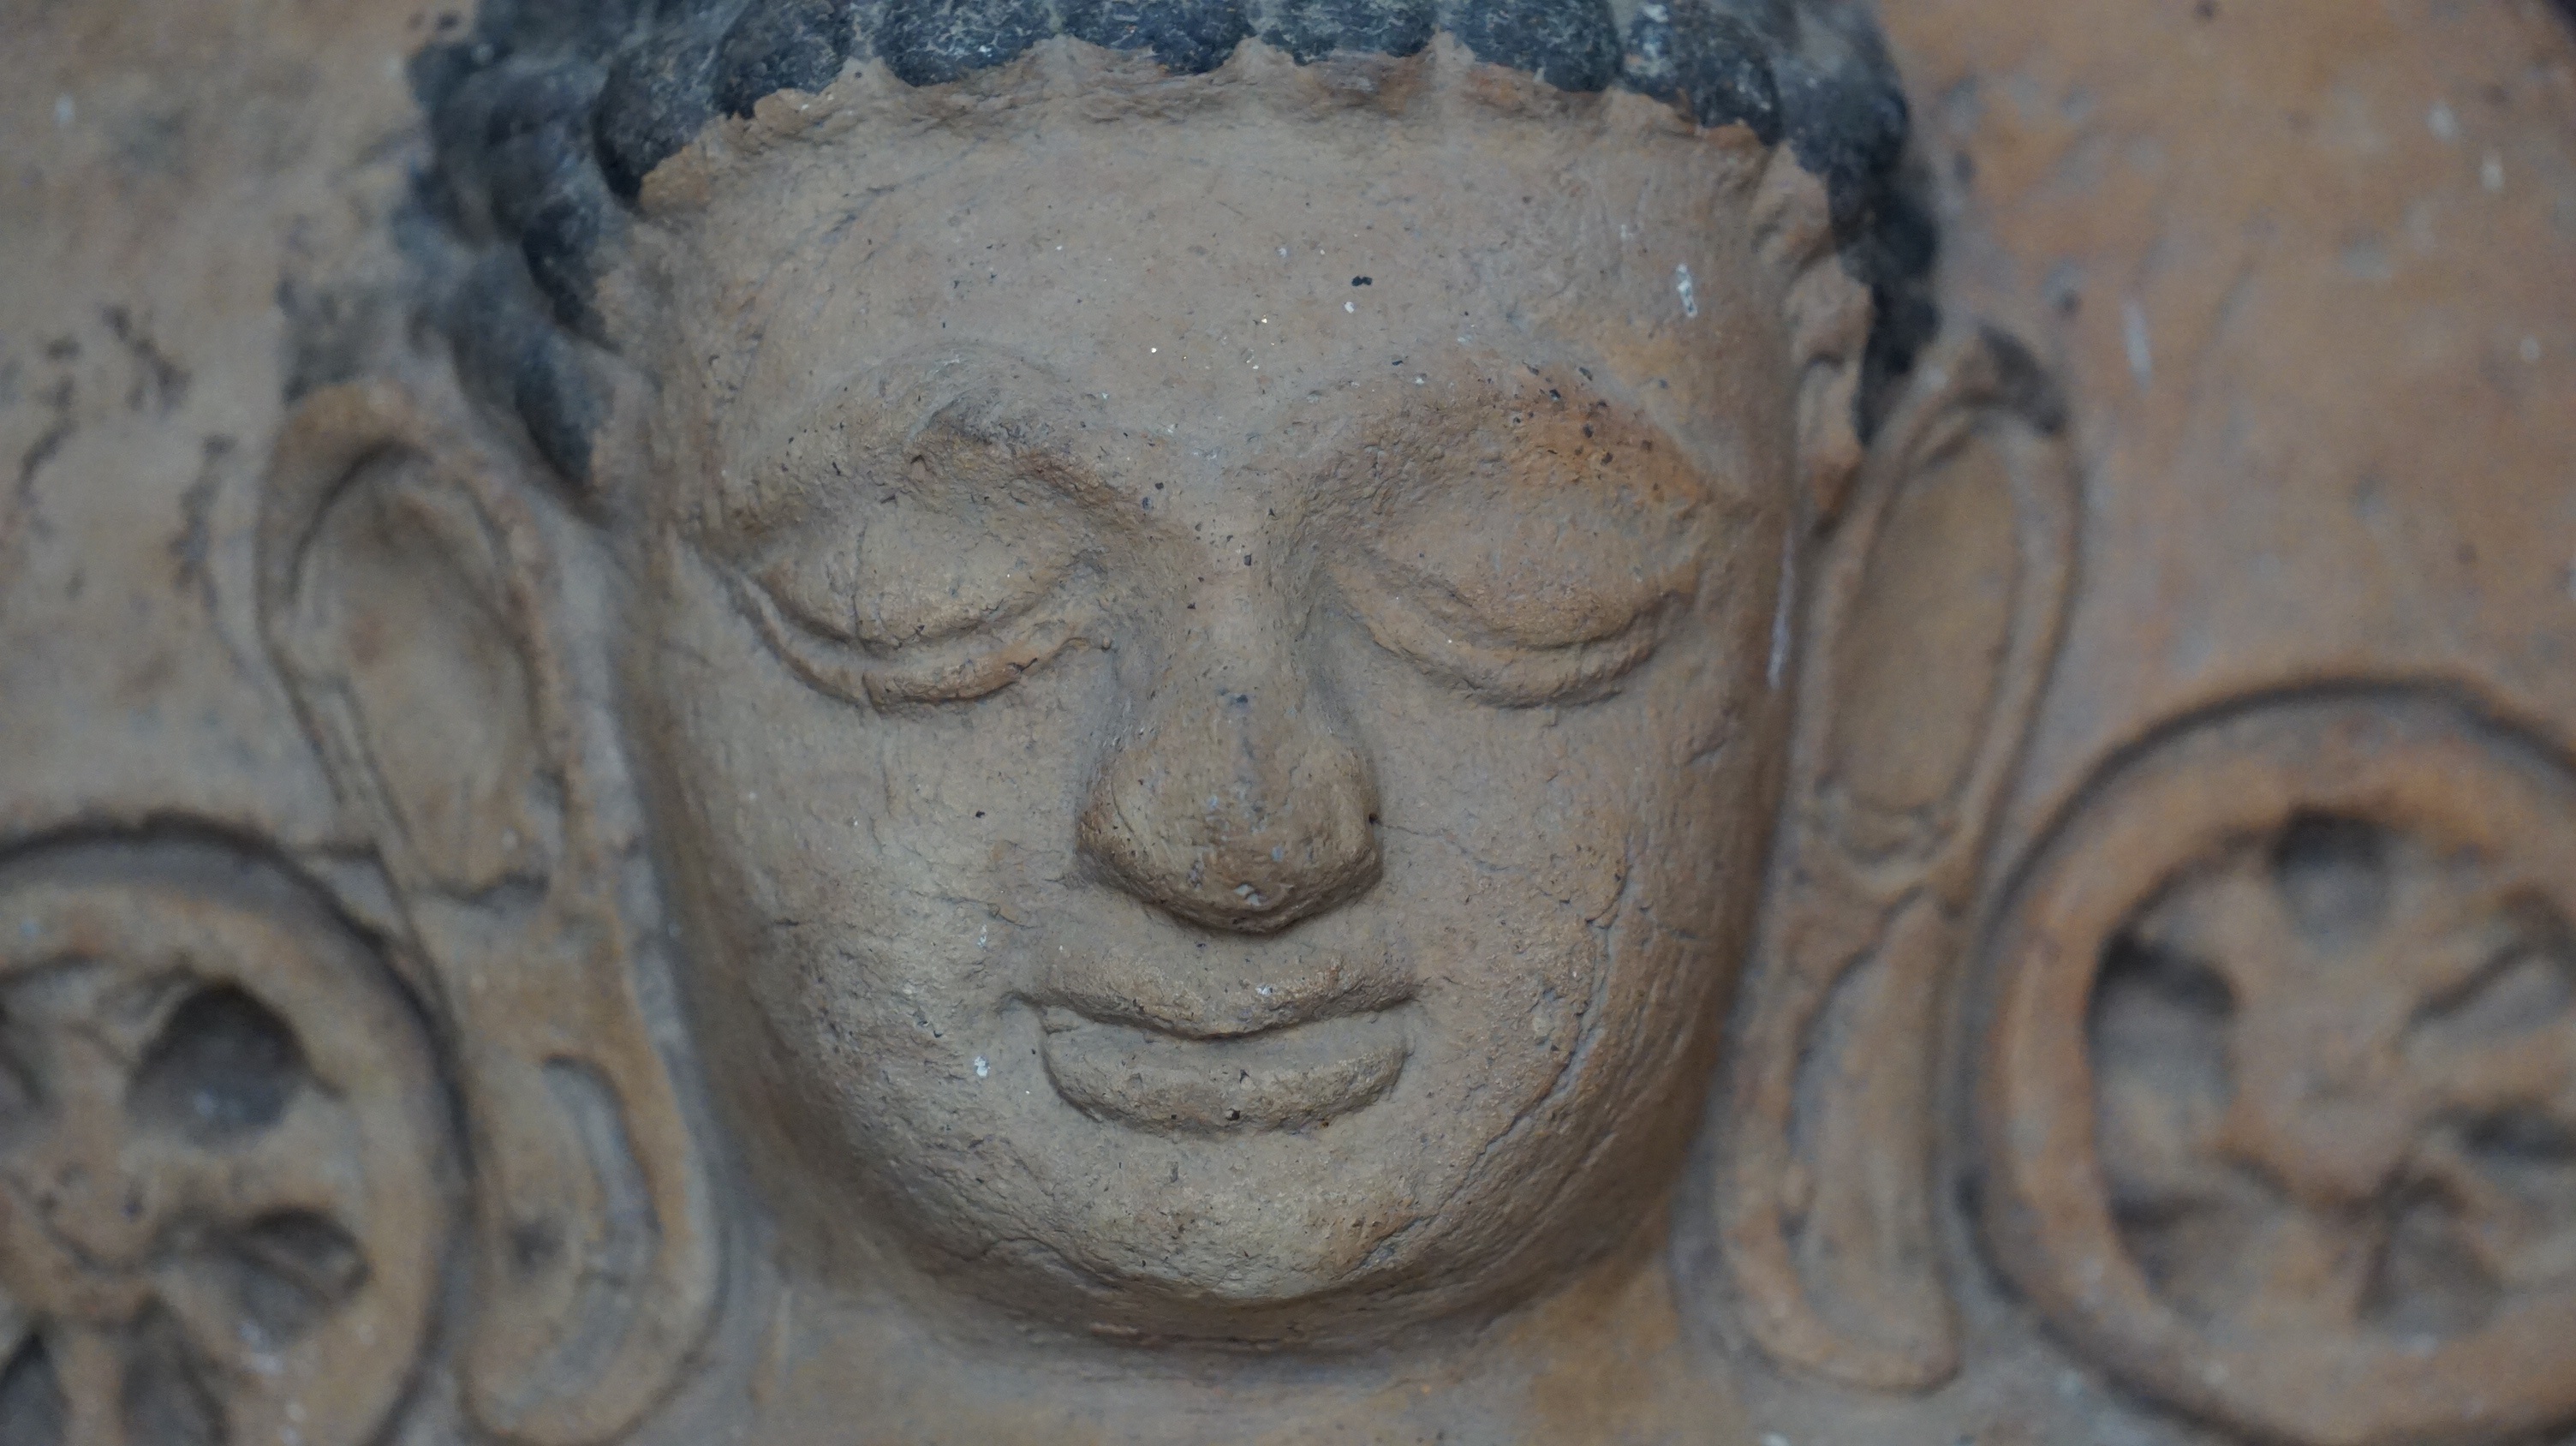
rock, monument, statue, buddhism, religion, measure, thailand, sculpture, temple, faith, head, history, sacred, carving, relief, merit, middle ages, artifact, miss, holy thing, archaeological site, stone carving, chant, macros, ancient history, classical sculpture, ask for blessings, phra tharup output